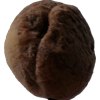
Label: peach